Toledo, Washington

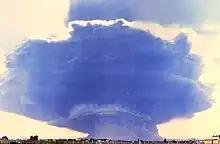
The eruption column produced by the 1980 eruption of Mount St. Helens as seen from Toledo, which lies to the northeast of Mount St. Helens. The cloud was roughly wide and high.

The residents of Toledo hold an annual "Big Toledo Community Meeting", or known locally as the "Big Meeting", to discuss ideas and plans for future events, to be informed of current projects within the town, and to hear about updates by local community and charitable organizations. The meeting began in 2011 as a way to invigorate the town after a large fire devastated a downtown historic building. Recent festivals and celebrations, such as a Santa Quad Parade and the New Year's Eve Giant Cheese Ball Drop, were developed based on proposals from the meeting.